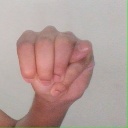
अक्षर: म